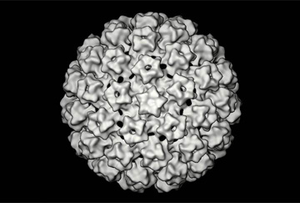
Papovaviridae
Papillomavirus capsid
Papovaviridae er en DNA-virusgruppe, der ikke længere benyttes. Tidligere indeholdt den de to slægter papillomavirus og polyomavirus, men disse er nu placeret i hver deres familie, som er henholdsvis polyomaviridae og papillomaviridae.